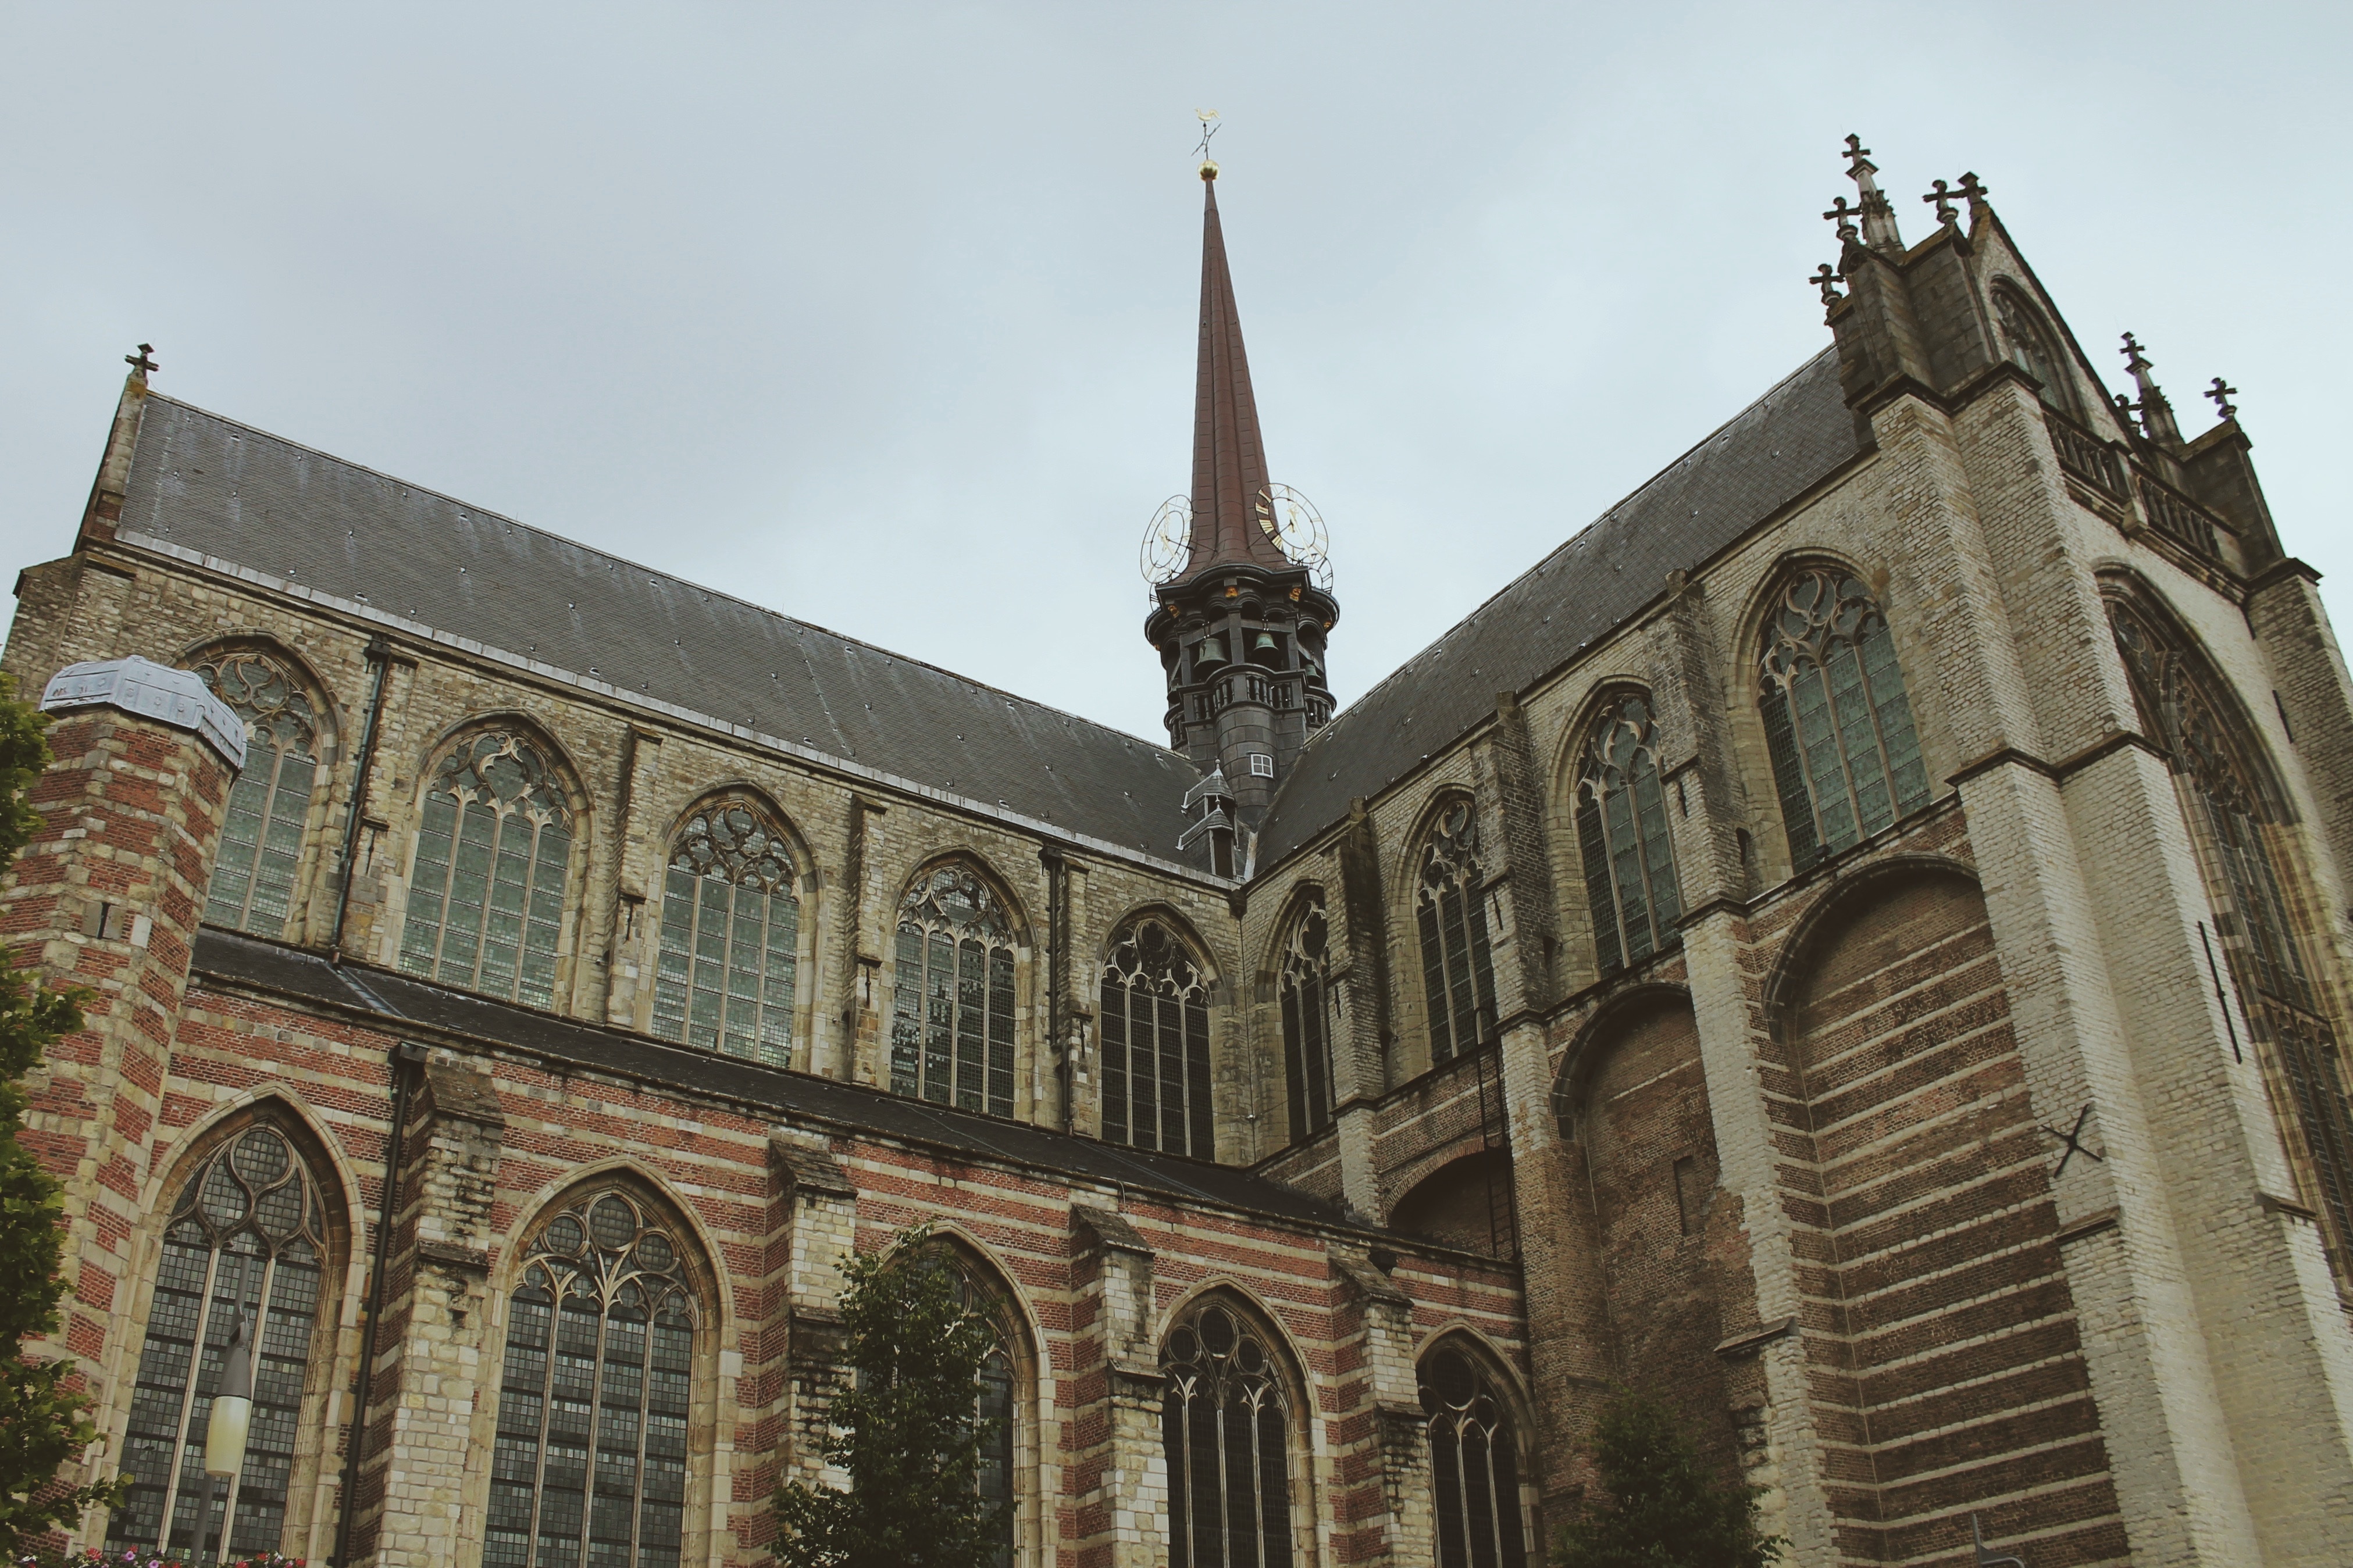
building, facade, church, cathedral, place of worship, monastery, synagogue, abbey, basilica, gothic architecture, byzantine architecture